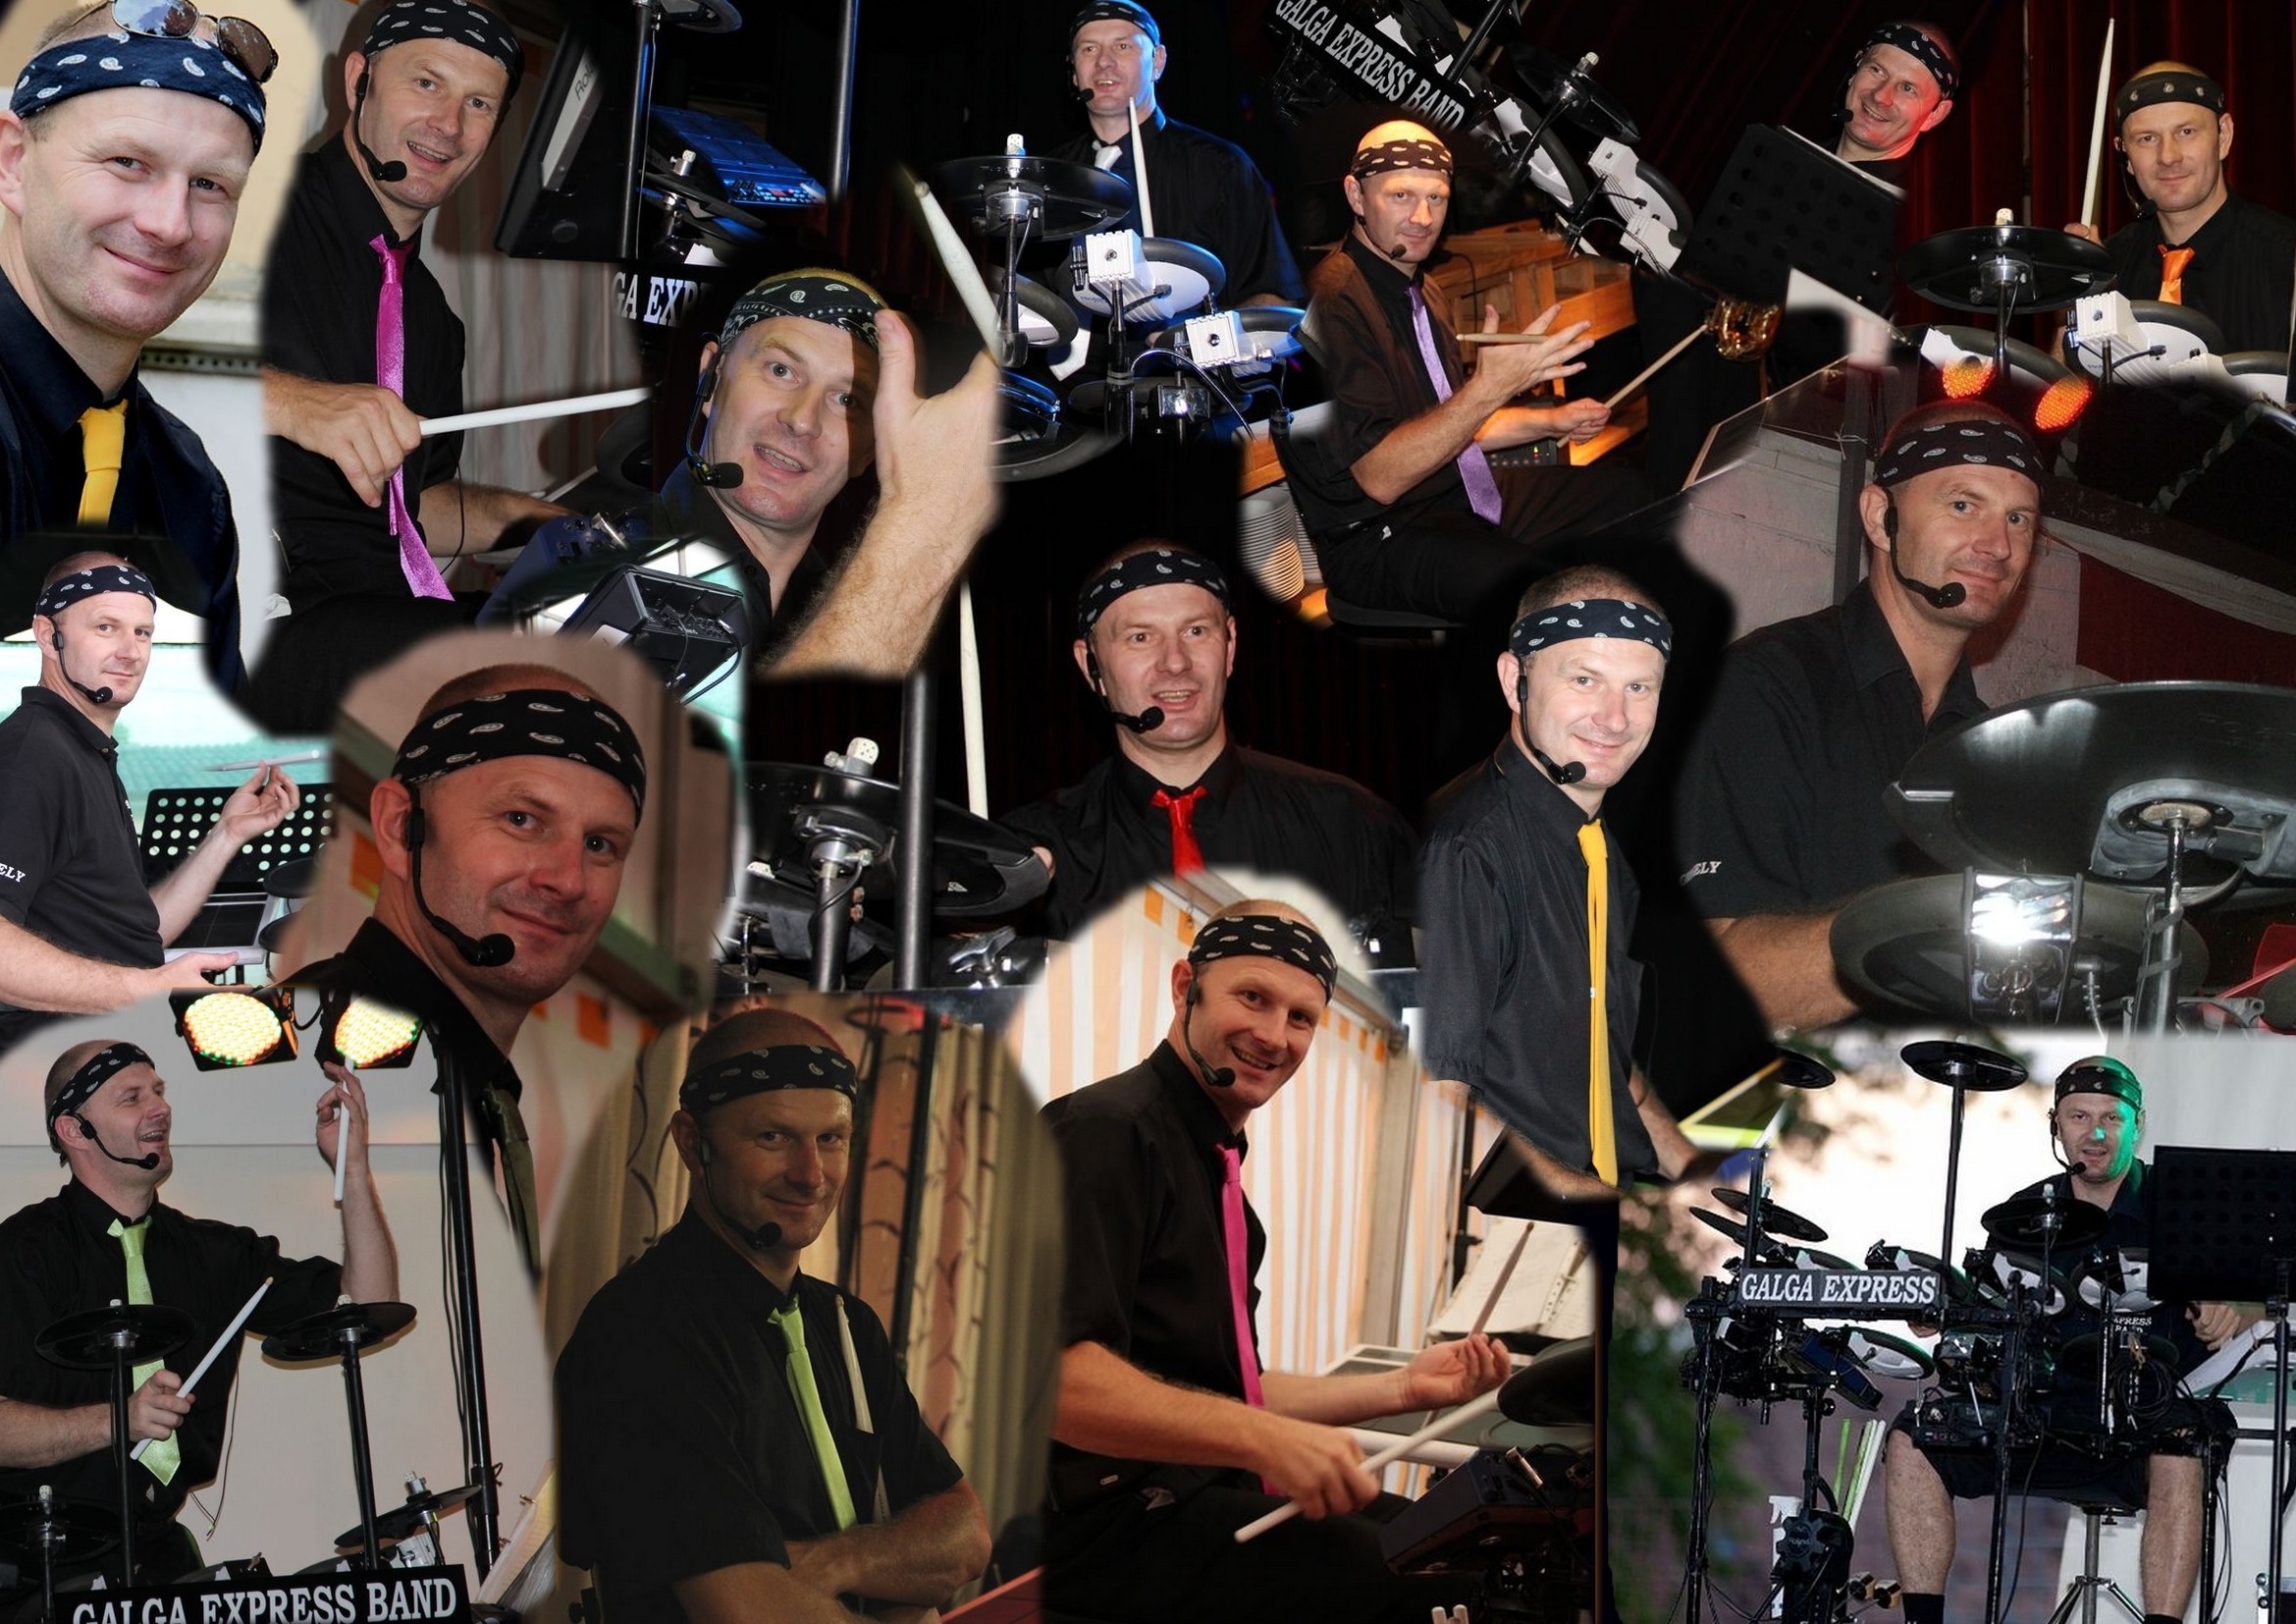
music, concert, band, audience, musician, orchestra, musical, singing, drummer, social group, musical ensemble